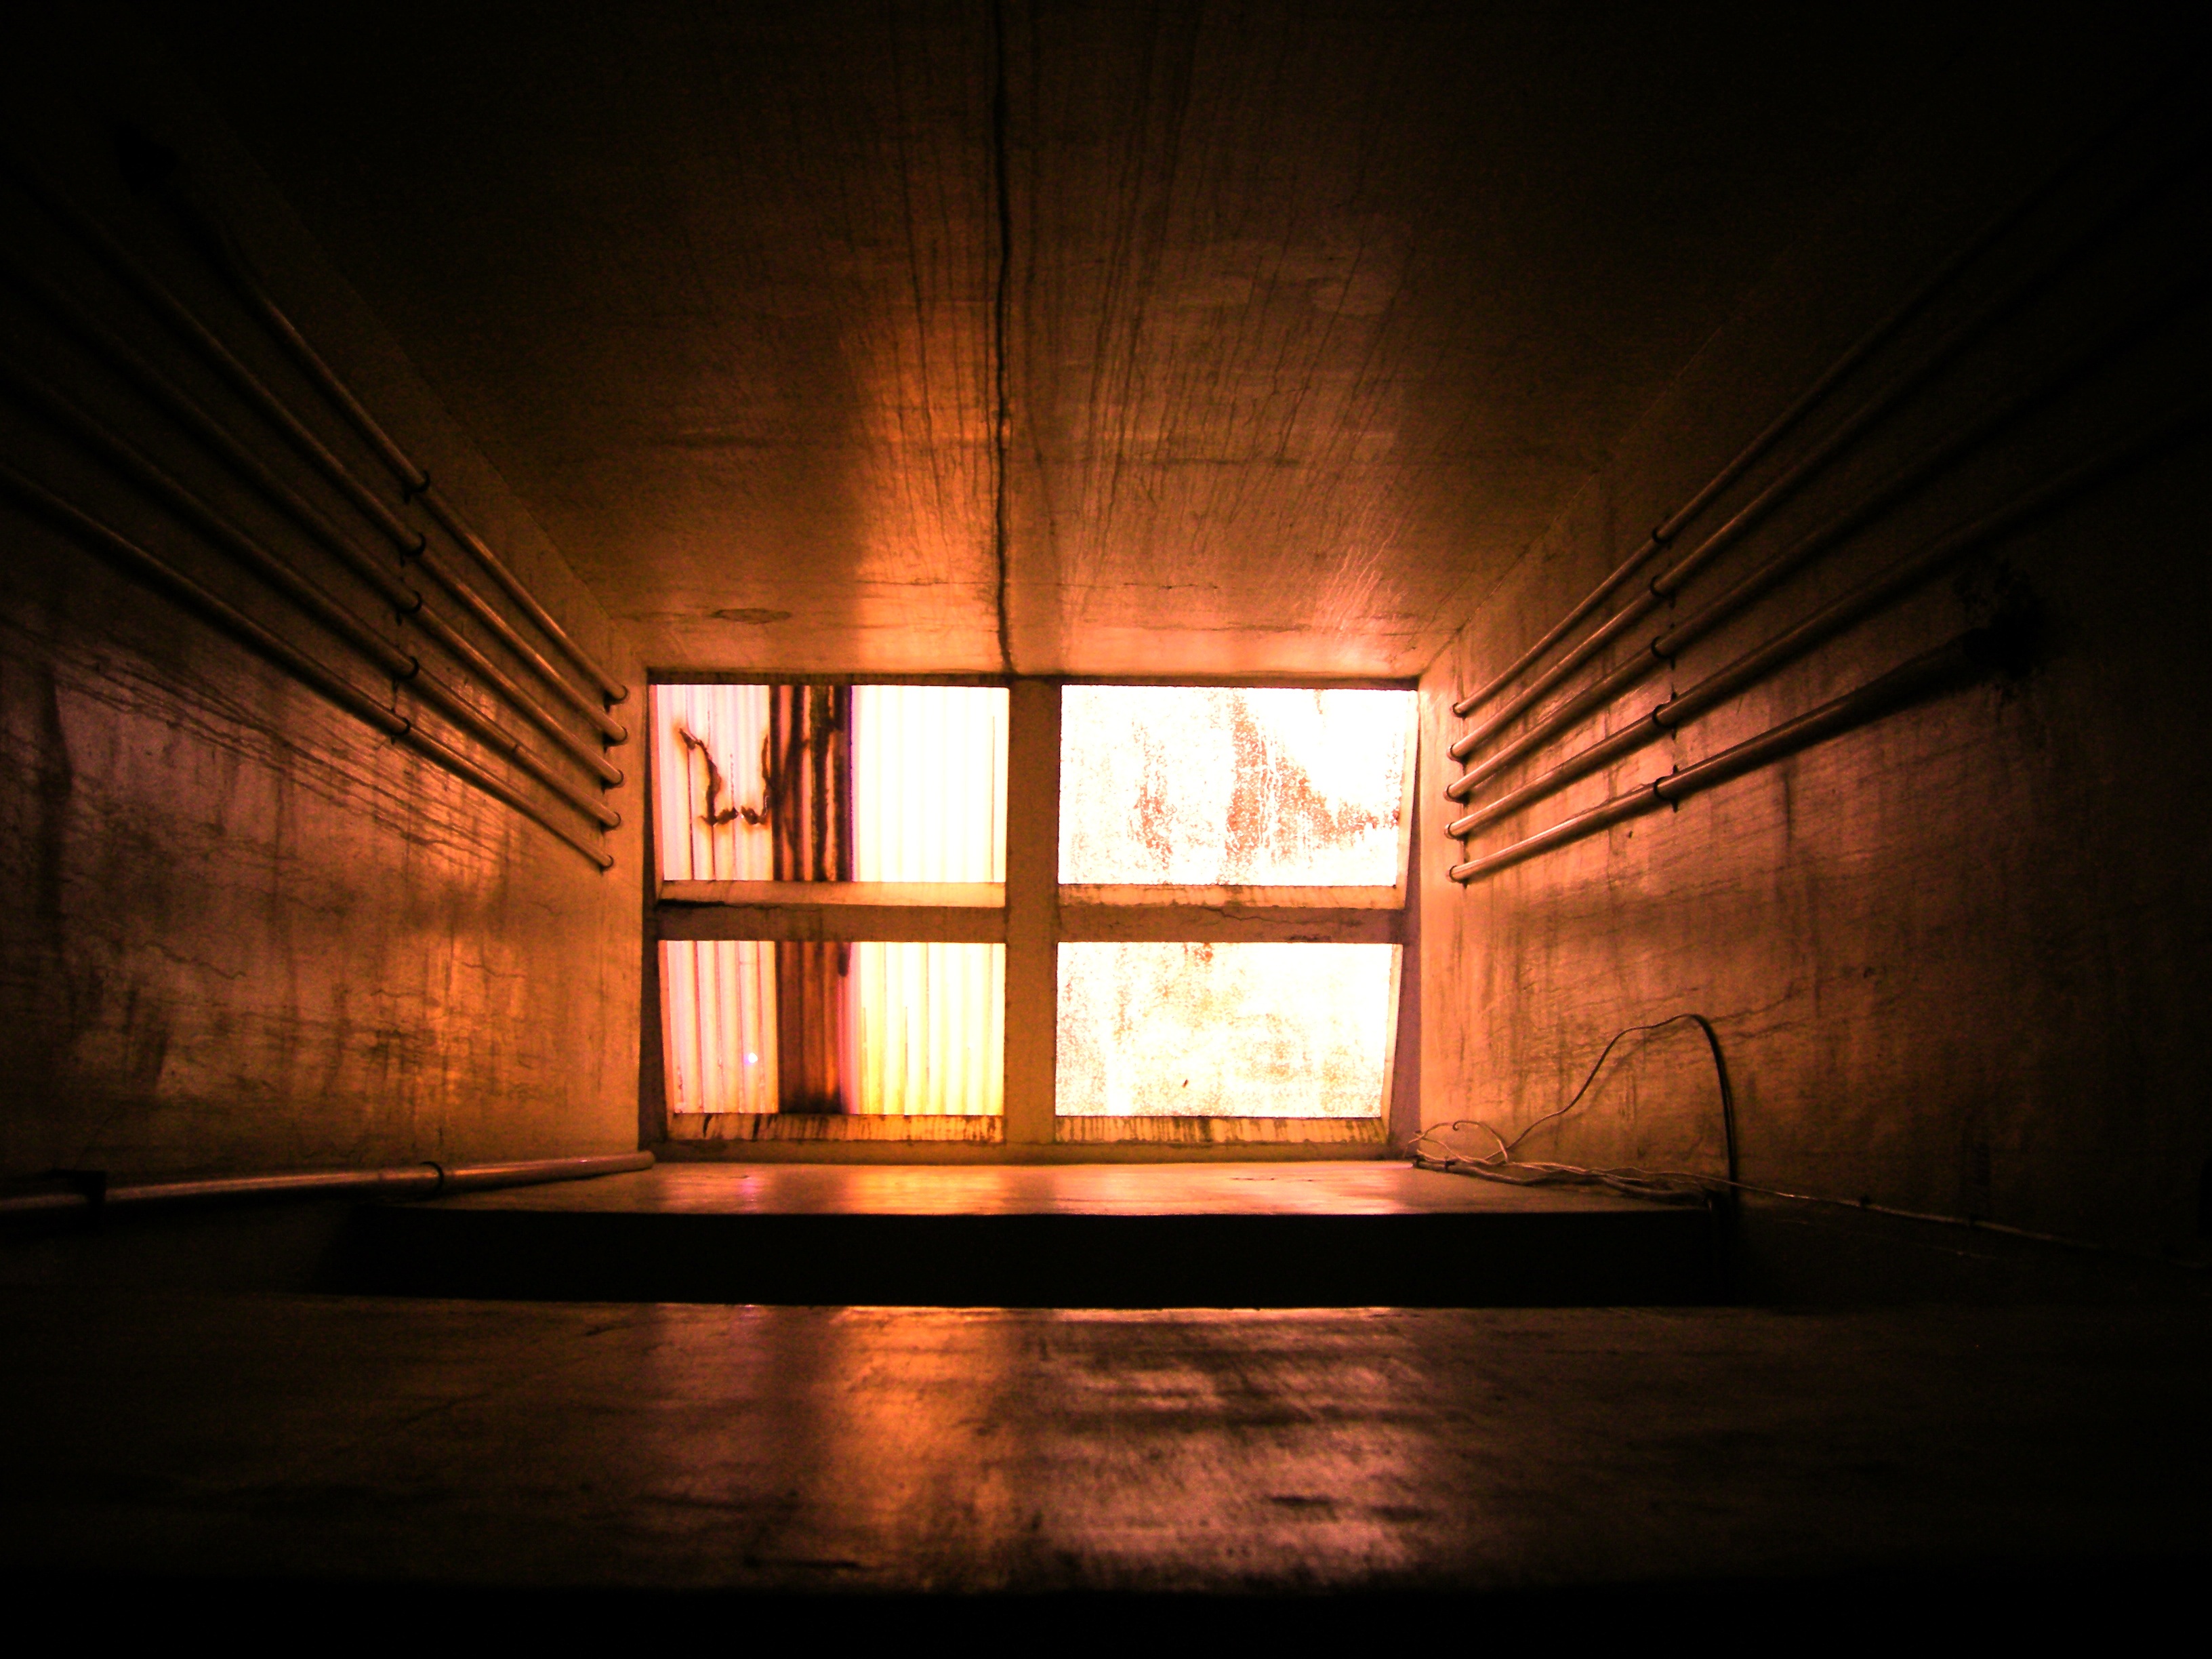
light, night, house, sunlight, window, darkness, lighting, interior design, symmetry, elevator shaft, light rays, industrial art